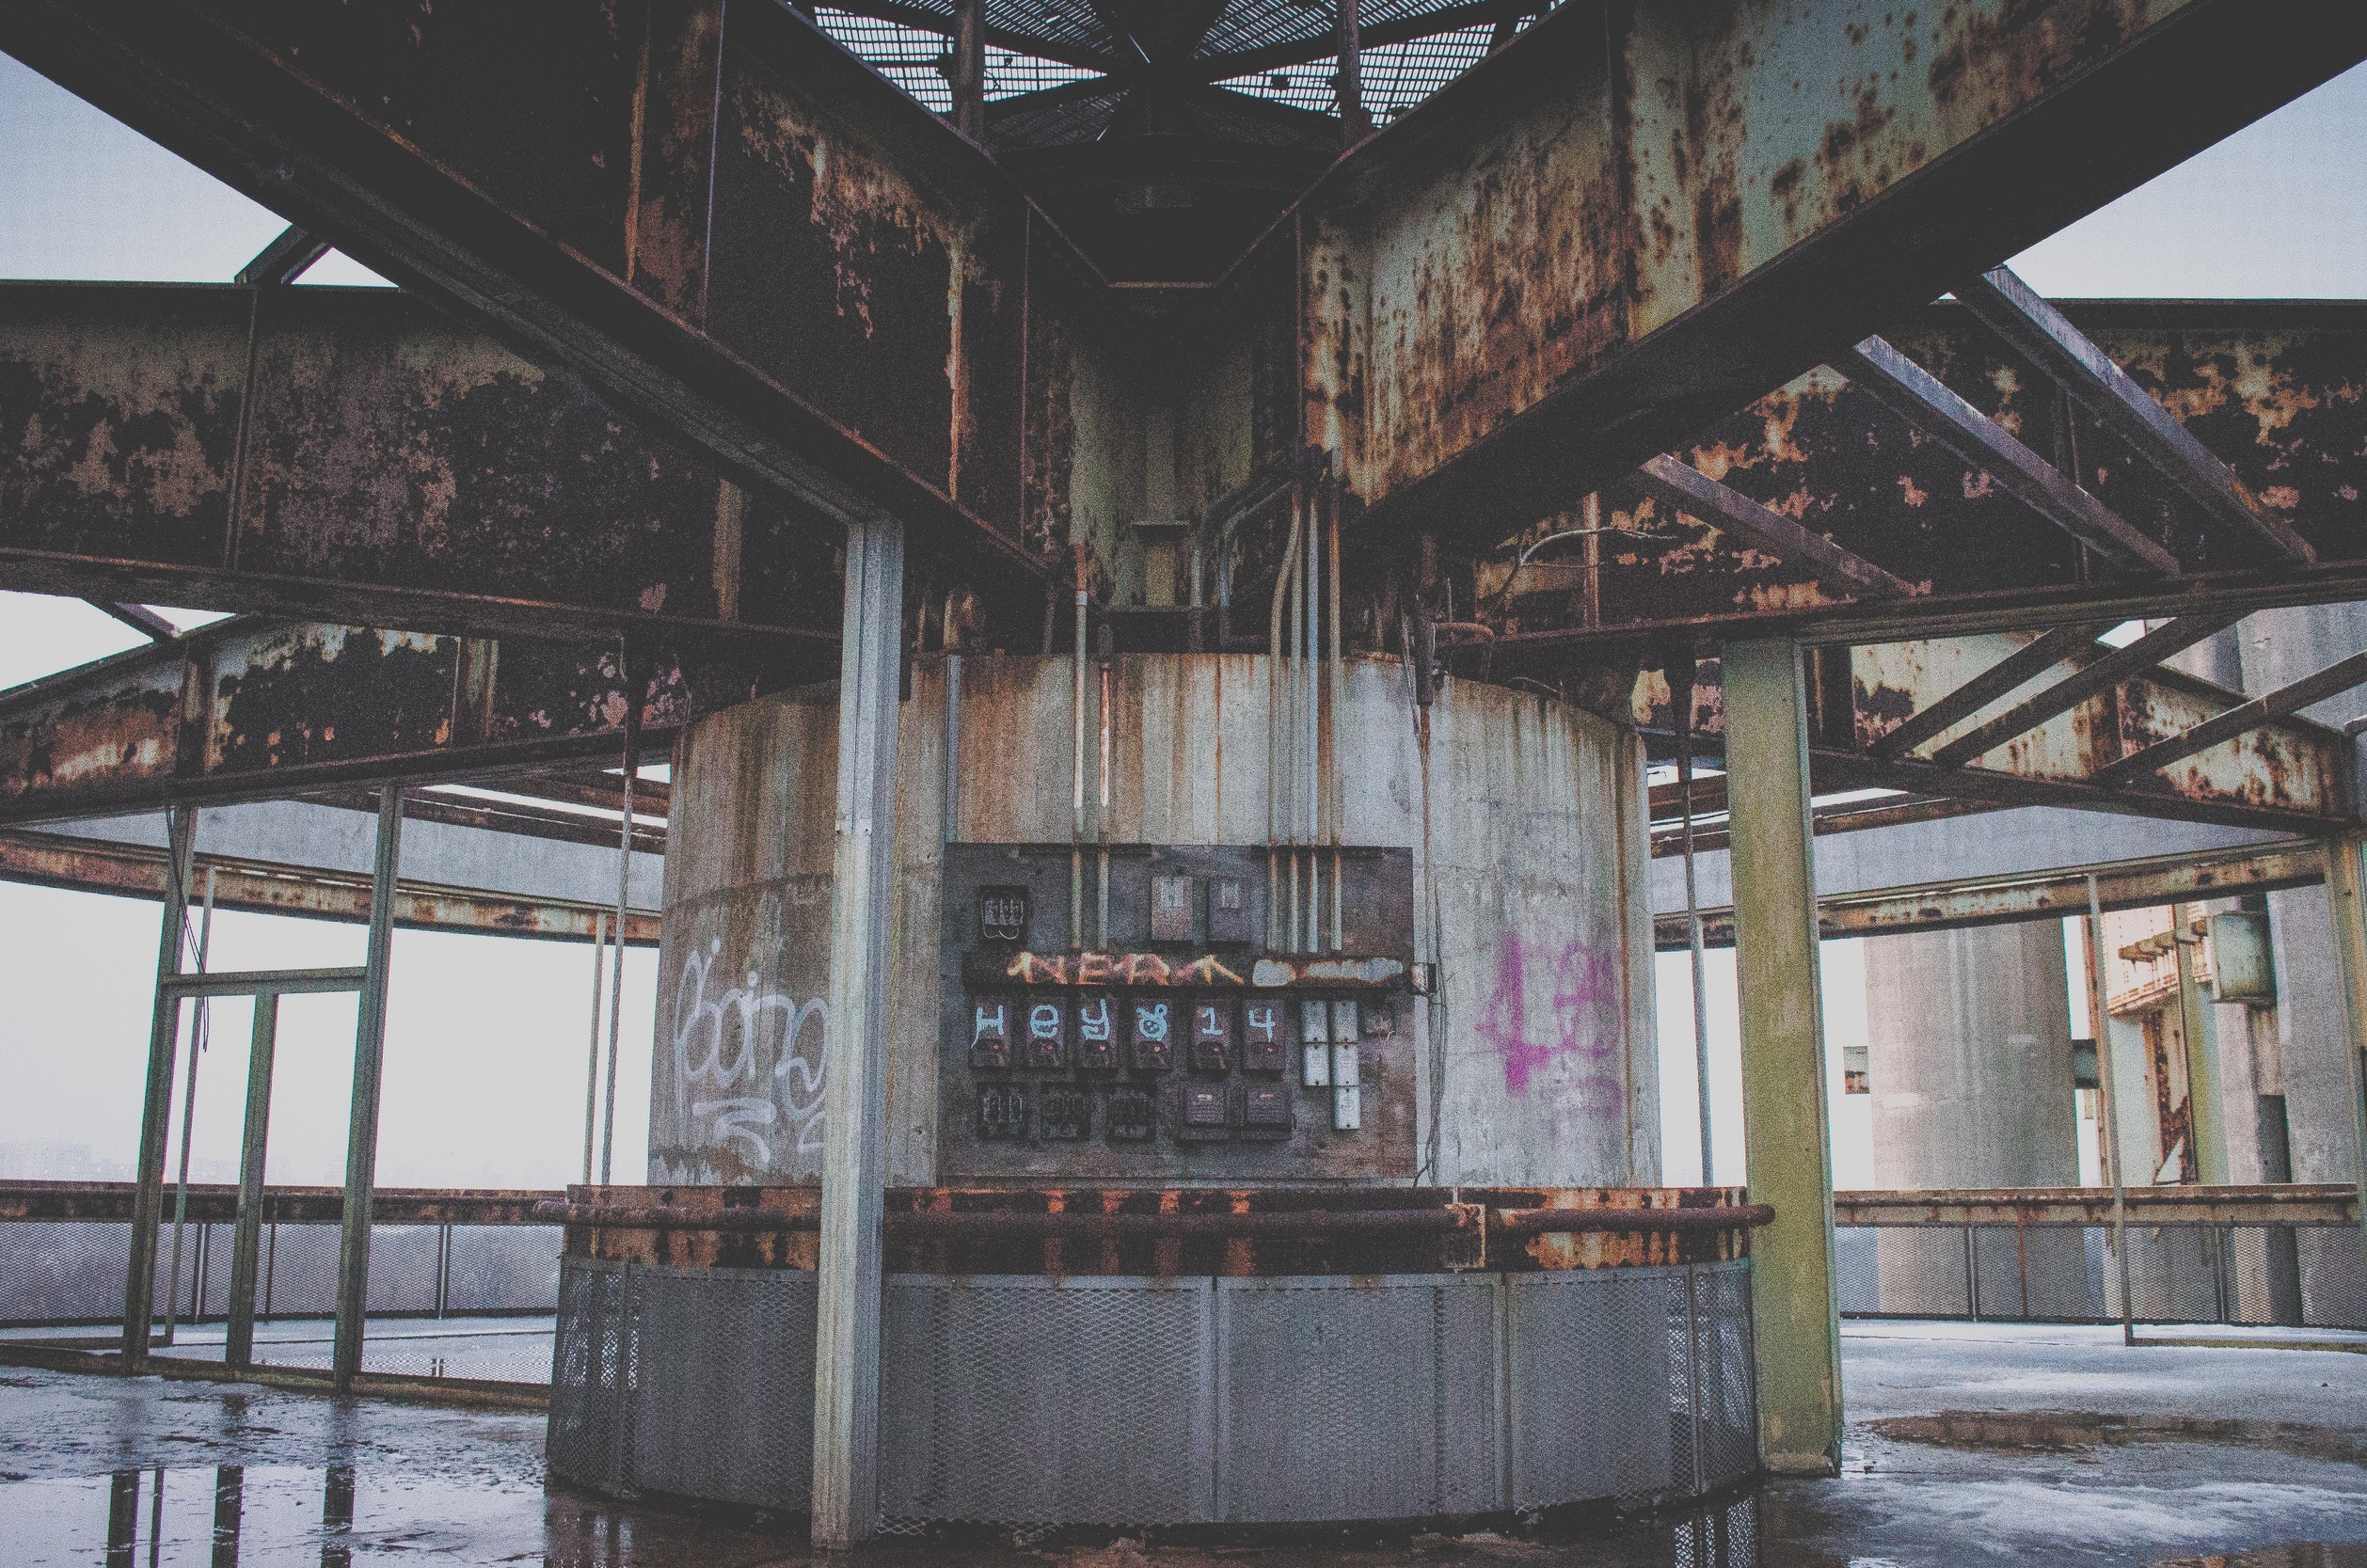
architecture, wood, building, steel, rust, industrial, graffiti, tourist attraction, urban area